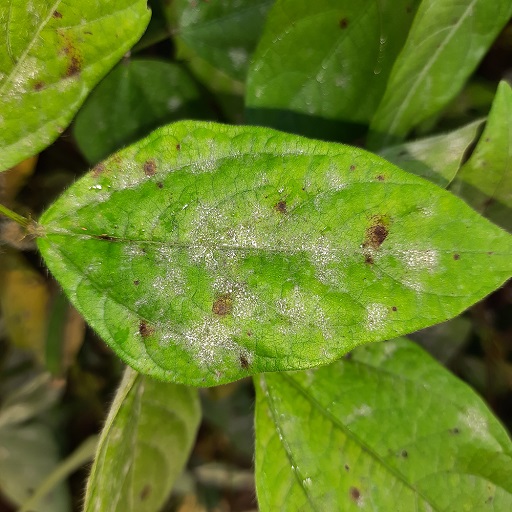
Label: Powdery Mildew